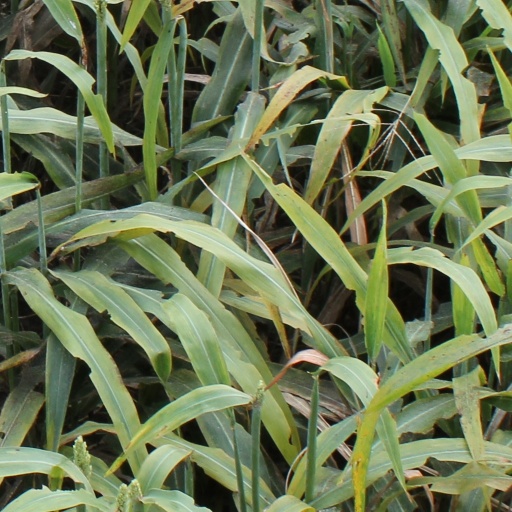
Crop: sorghum